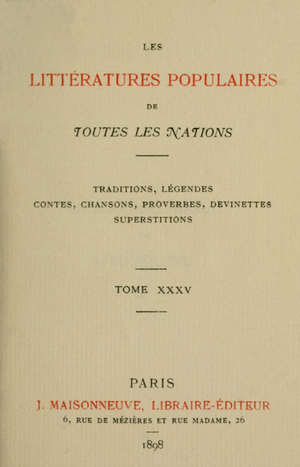
Paul Sébillot est un ethnologue, écrivain et peintre français, originaire de Bretagne. Nombre de ses travaux sont consacrés à son pays d’origine.